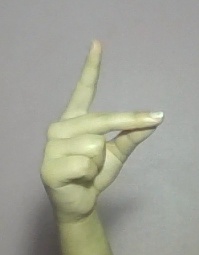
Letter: ta